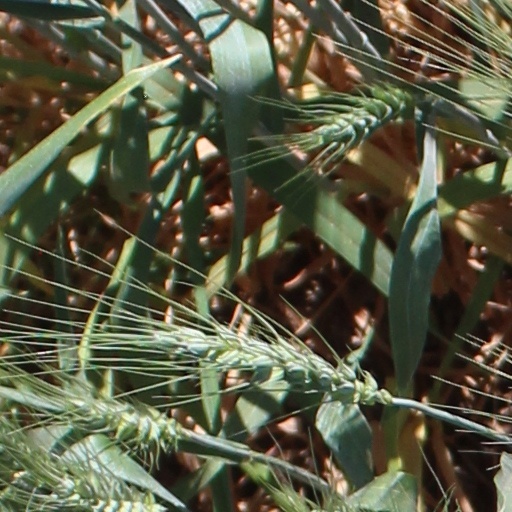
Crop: wheat